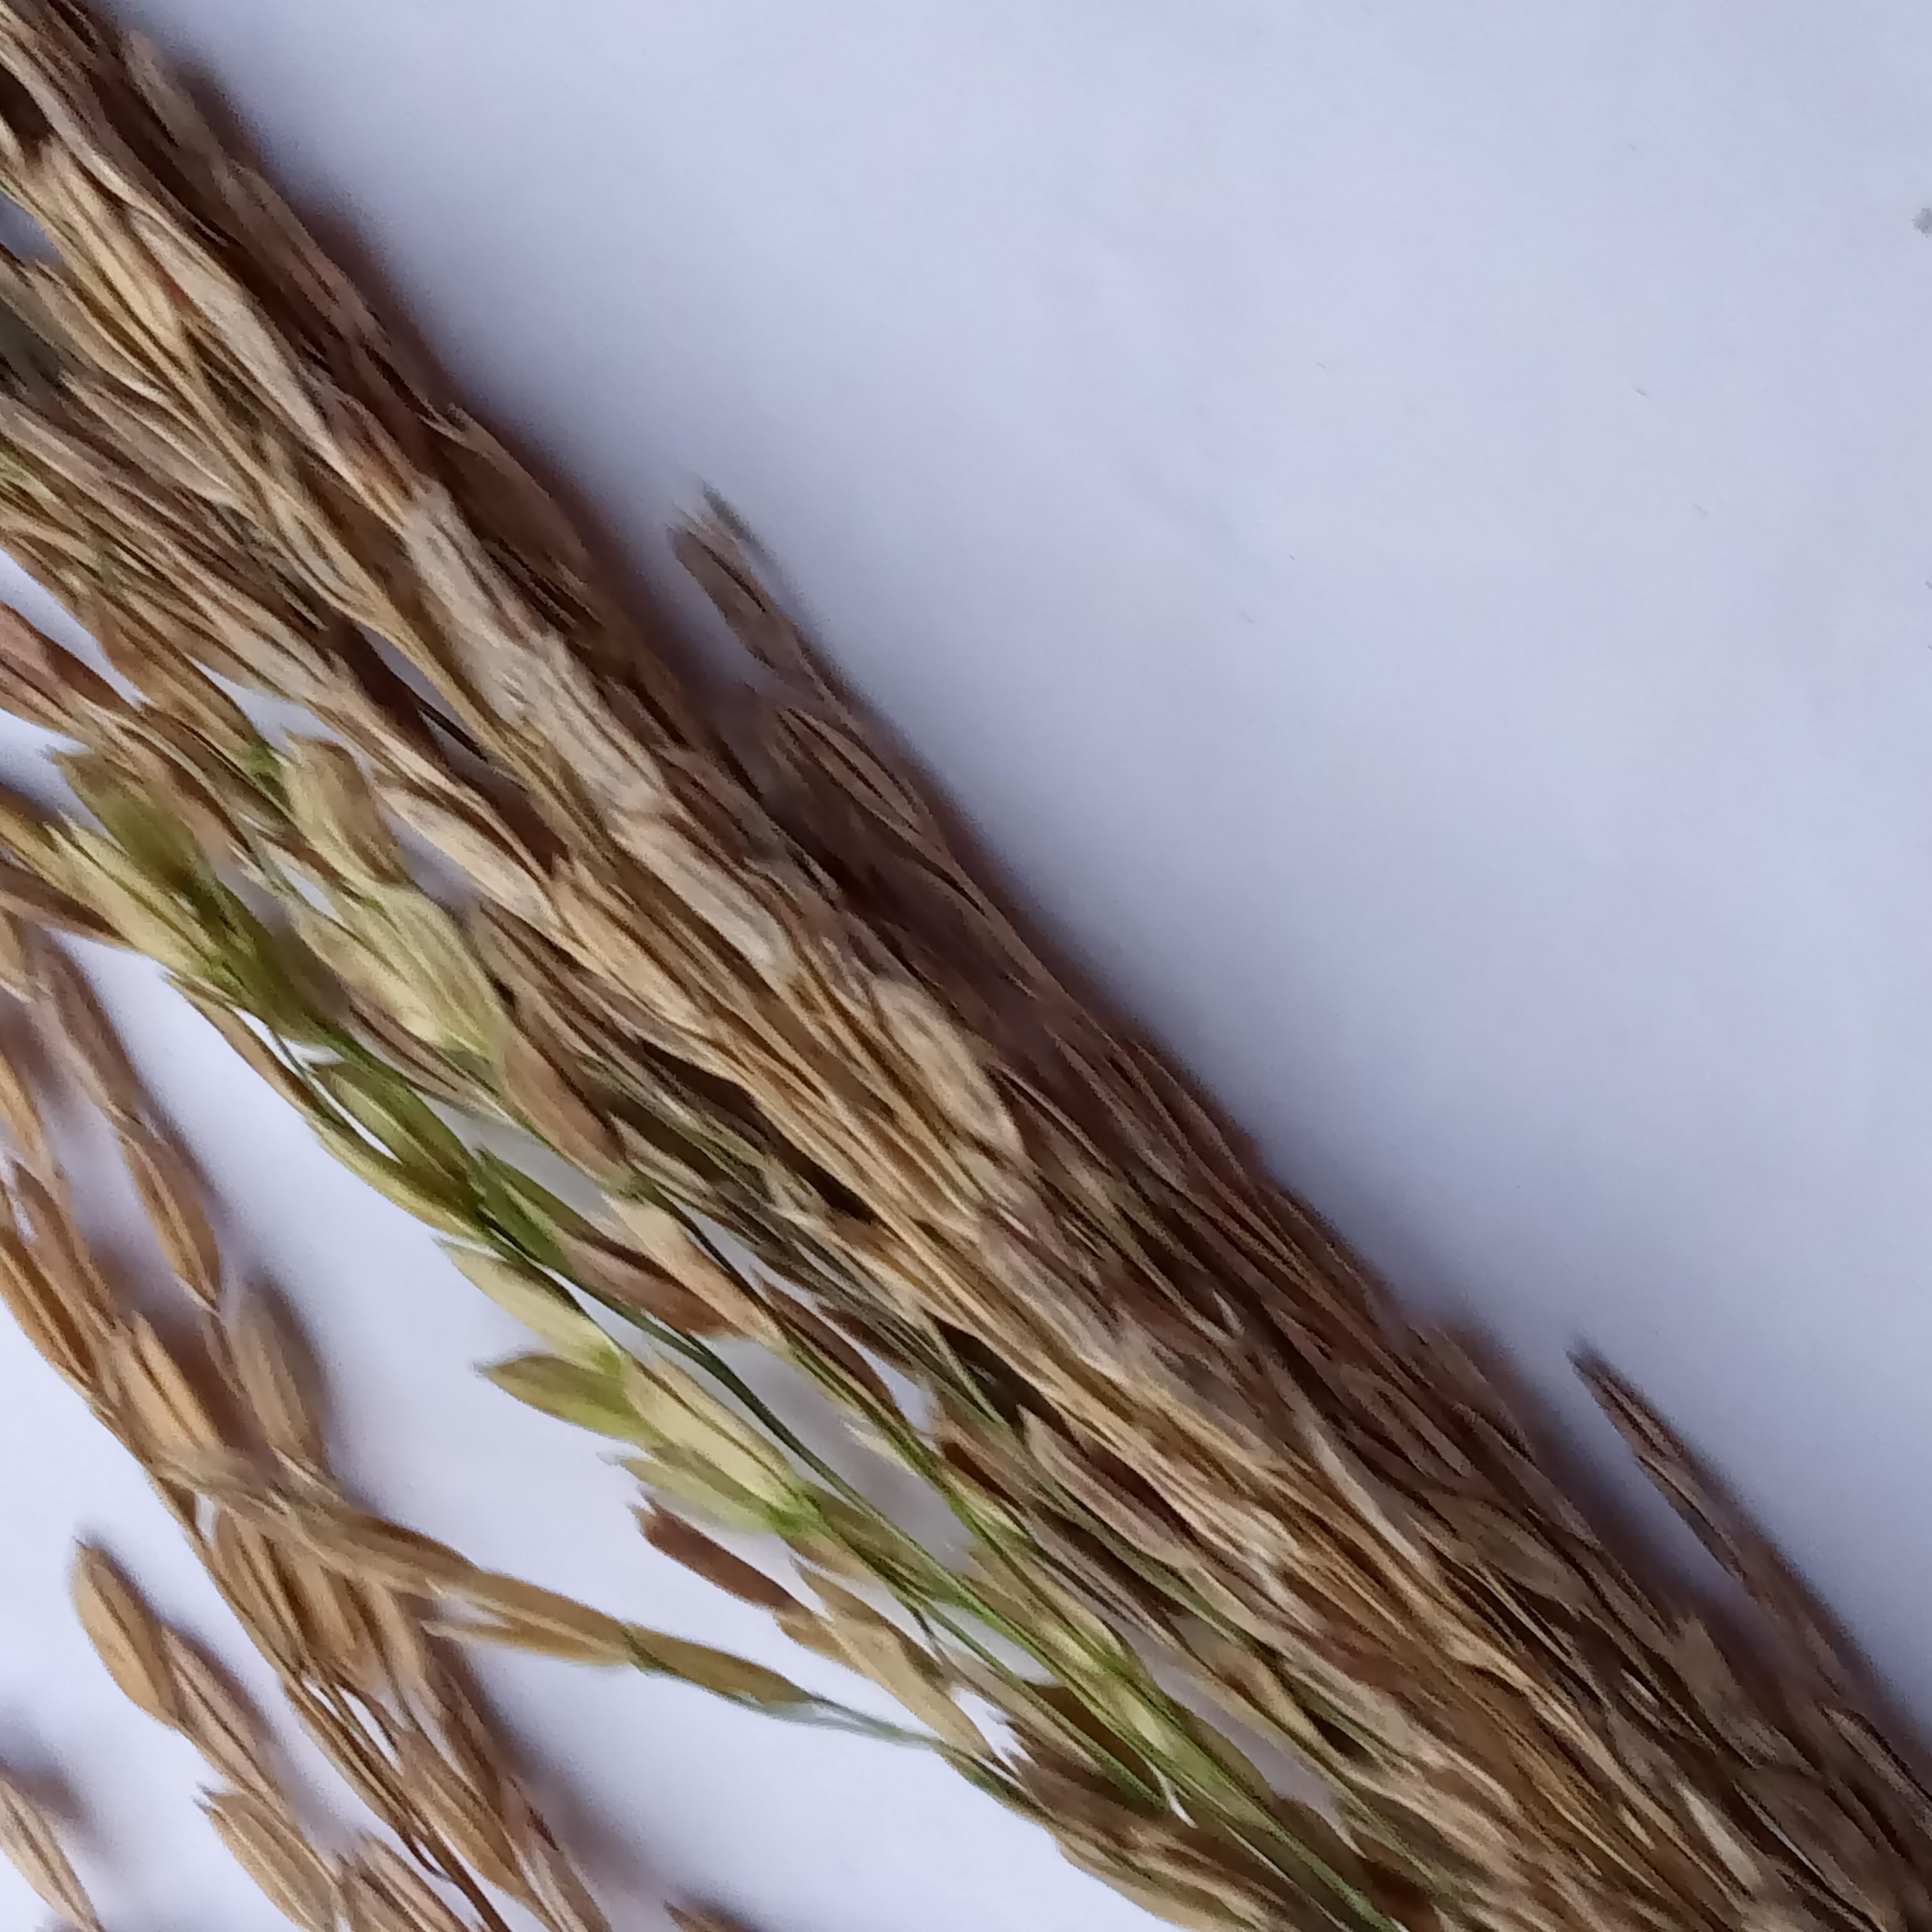
Label: Rice___Neck_Blast